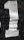
Number: 1